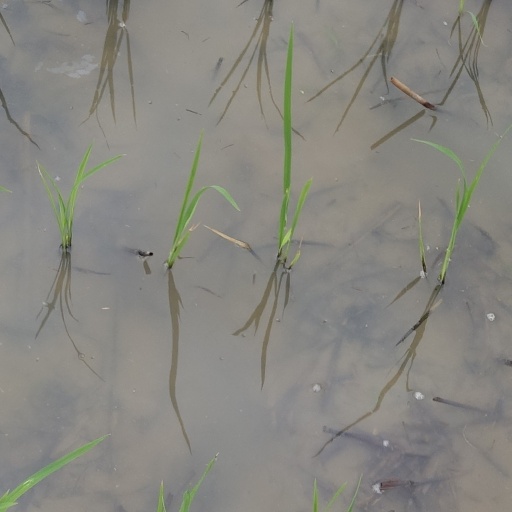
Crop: rice